Charlene du Preez

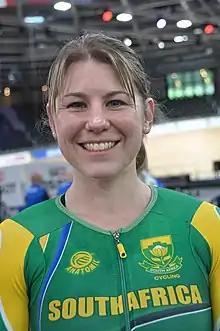
Charlene du Preez

Charlene du Preez (née Roux; born 4 December 1987) is a professional road and track cyclist from South Africa.